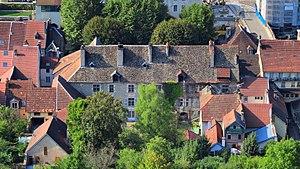
La maison Granvelle est une habitation protégée des monuments historiques, située à Ornans, dans le département français du Doubs.
Cet article recense les monuments historiques du Doubs, à l'exclusion de ceux de Besançon et Montbéliard qui font l'objet de deux articles séparés.